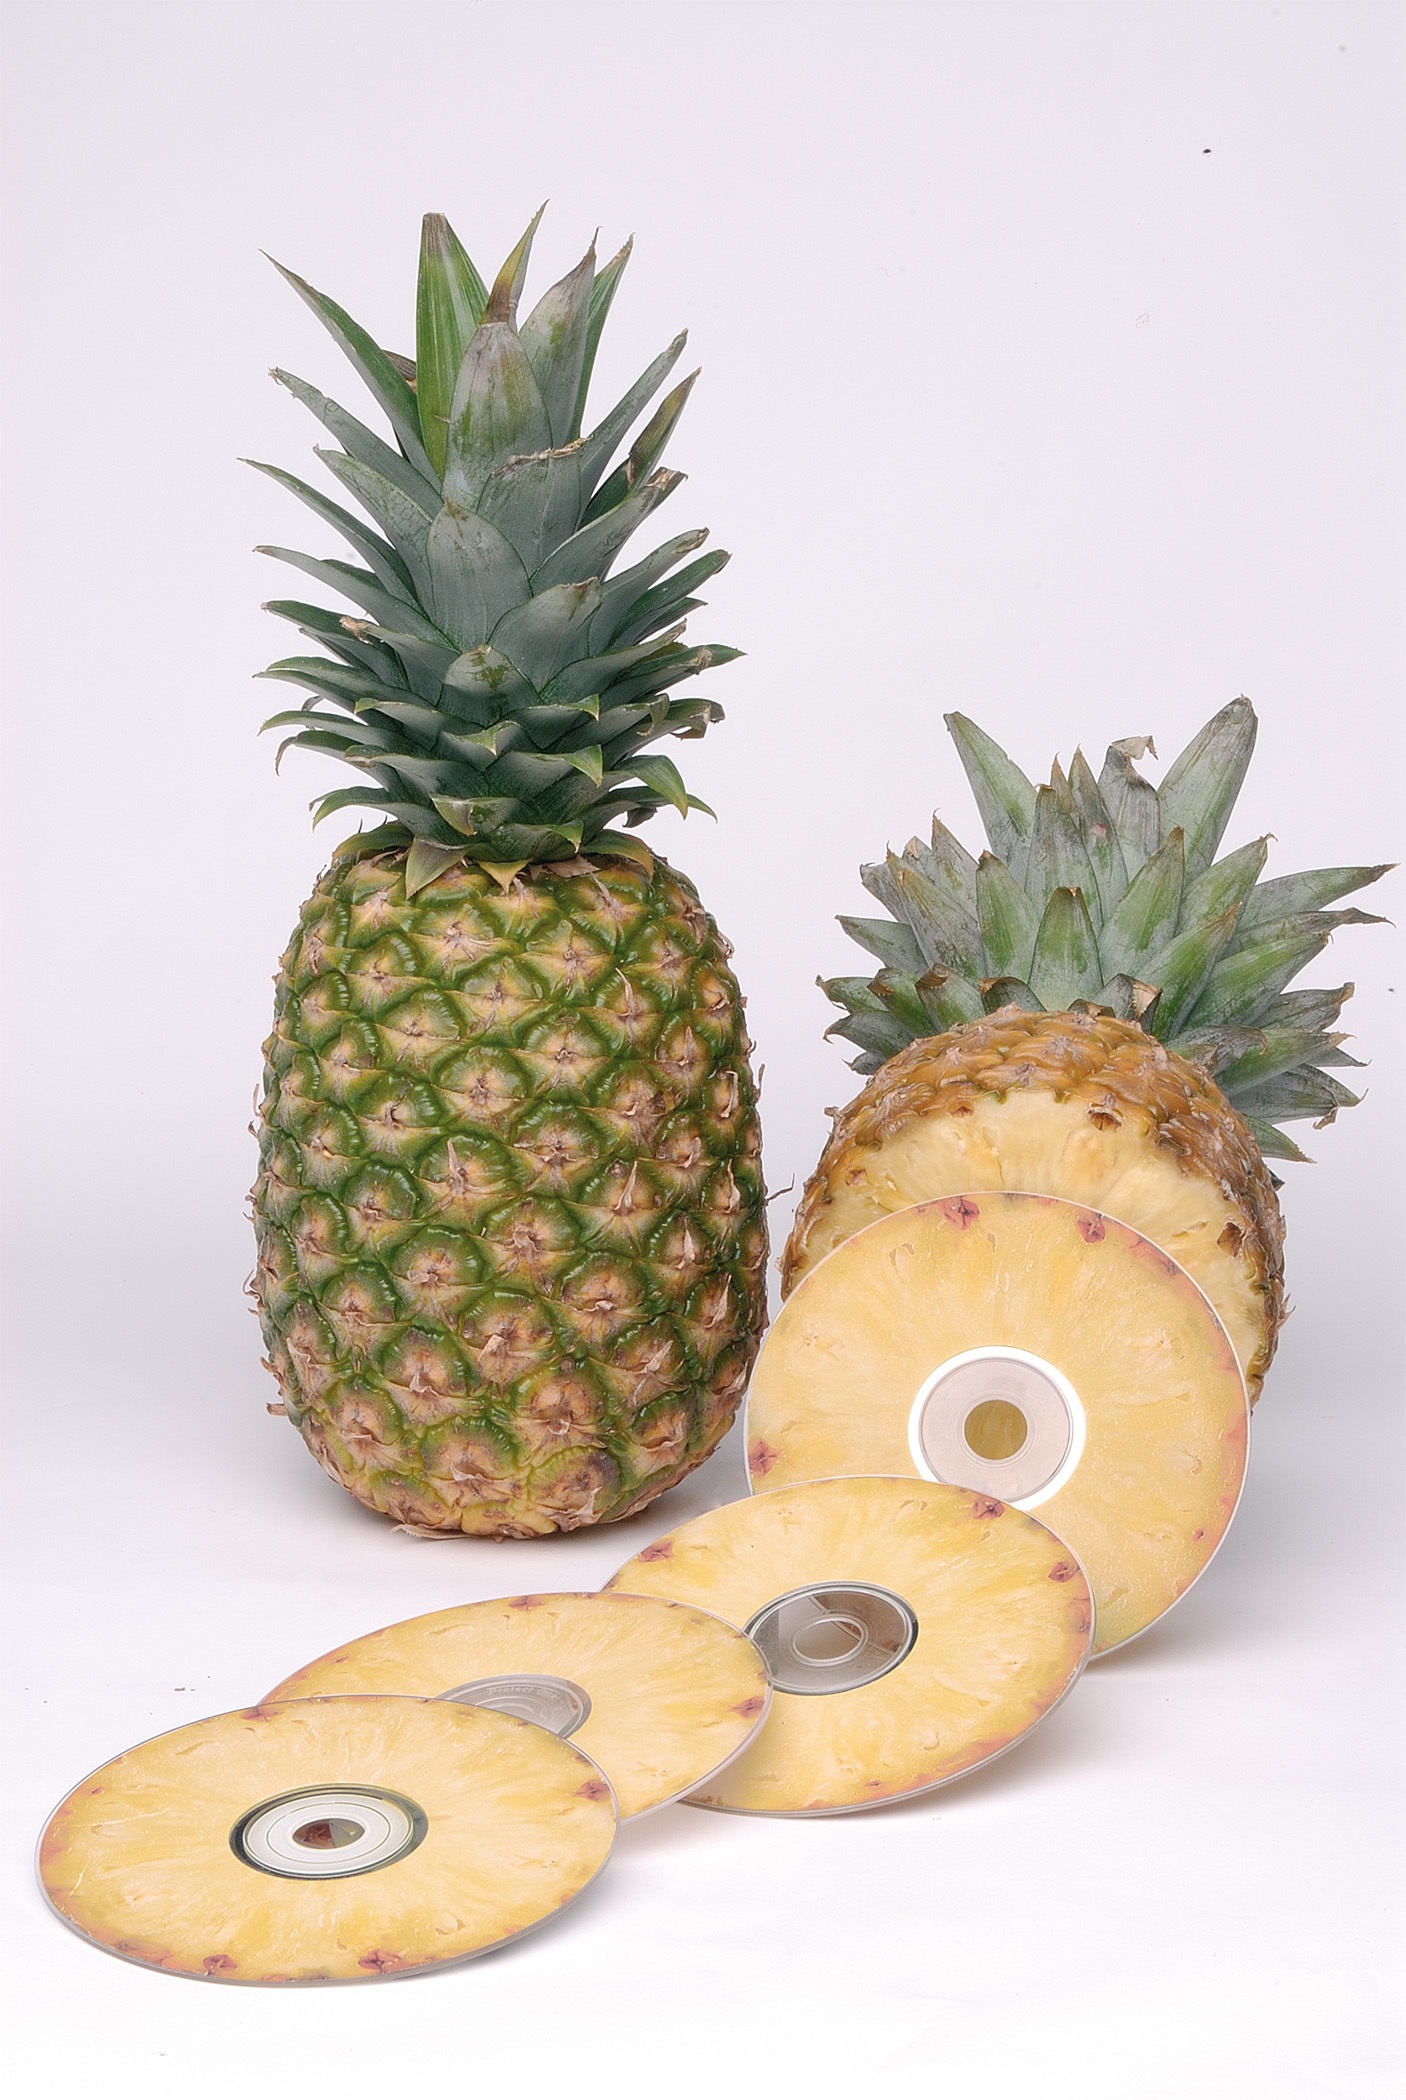
plant, fruit, food, produce, banana, still life, pineapple, coconut, carving, flowering plant, ananas, computer science, bromeliaceae, land plant, banana family